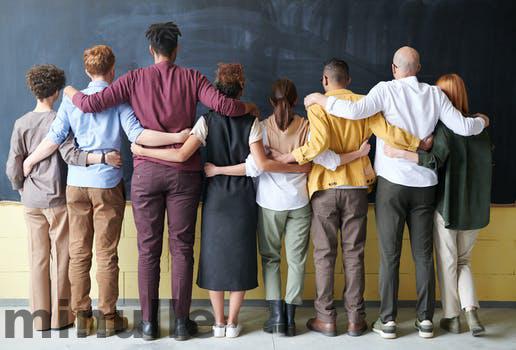
Label: Watermark